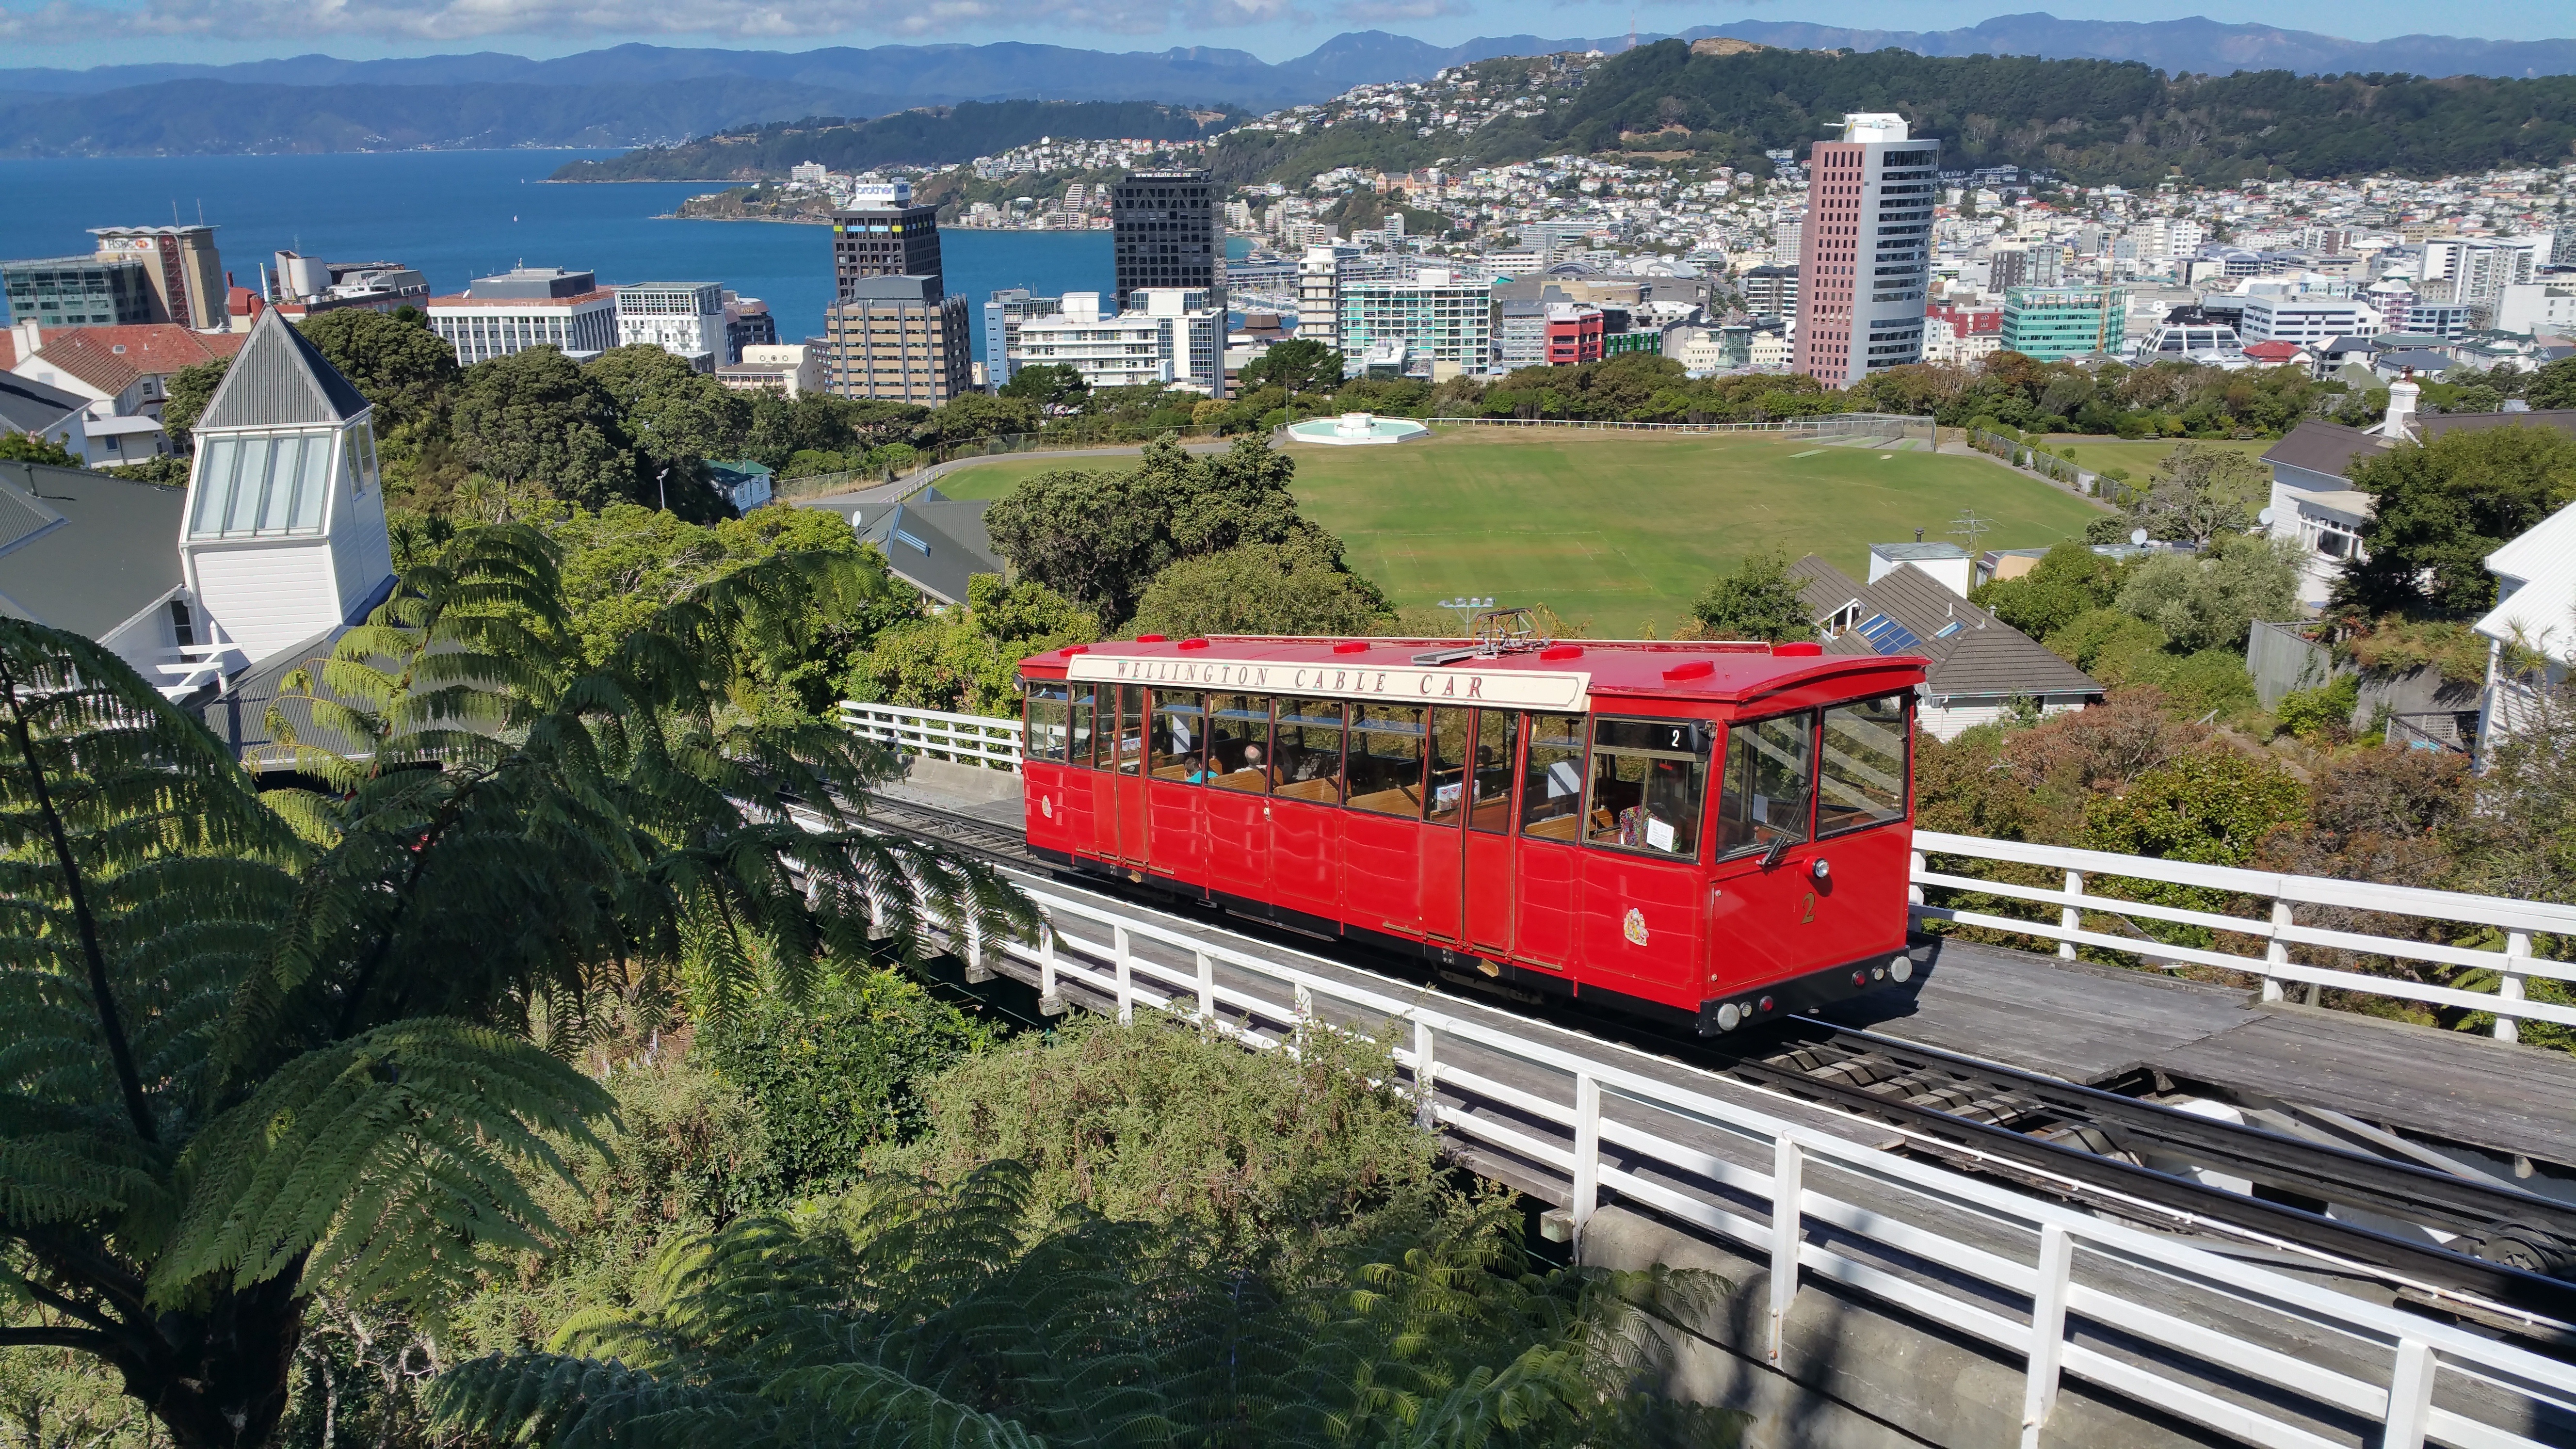
track, town, train, tram, transport, vehicle, public transport, capital, locomotive, wellington, new zealand, monorail, famous, rail transport, land vehicle, residential area, rolling stock, metropolitan area